Shizuichi Tanaka

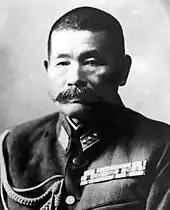
Shizuichi Tanaka as a full general

As acting commander of the 1st Imperial Guards Division, his cooperation was crucial to the 15 August 1945 rebellion planned by Major Kenji Hatanaka and others. Hatanaka sought to occupy the Imperial Palace, and to prevent Hirohito's announcement of Japan's surrender from being broadcast. When Tanaka was asked to join the rebellion, he refused, and later mobilized the Eastern District Army against the coup. After making a number of phone calls, and ordering troops to relieve the Palace, he drove there himself and berated Hatanaka and the other conspirators.